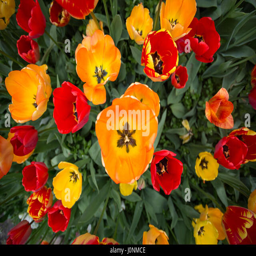
top view of a field of yellow , red and orange flowers